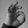
ASL letter: F